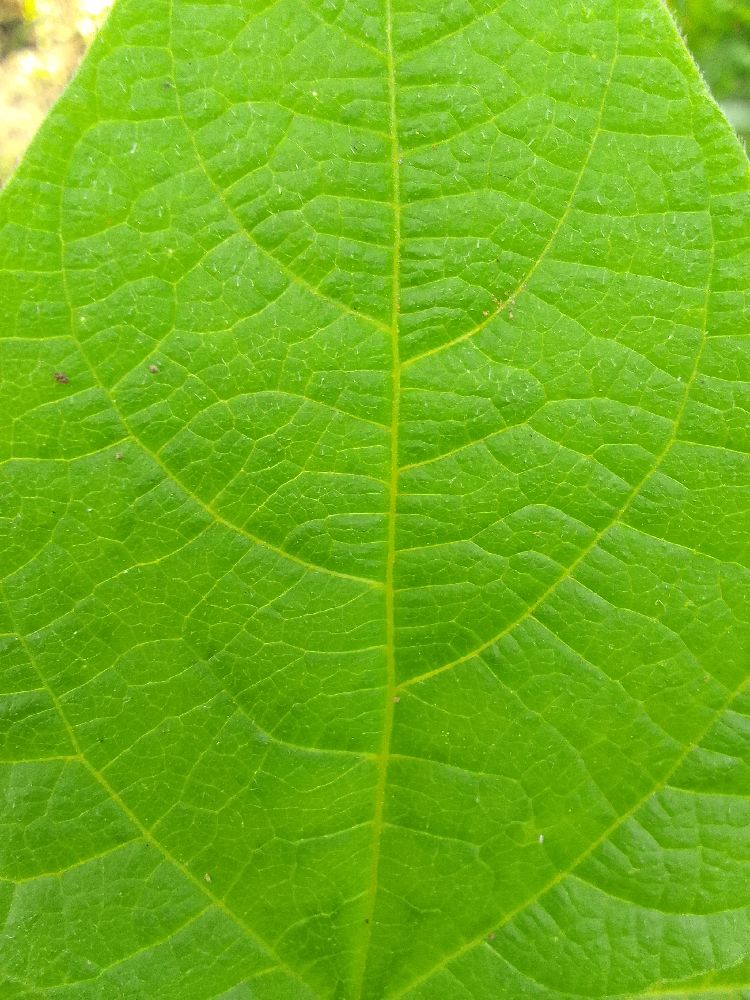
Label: healthy